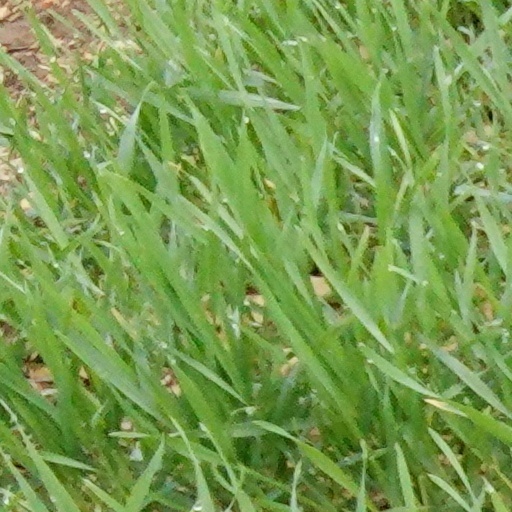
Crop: wheat